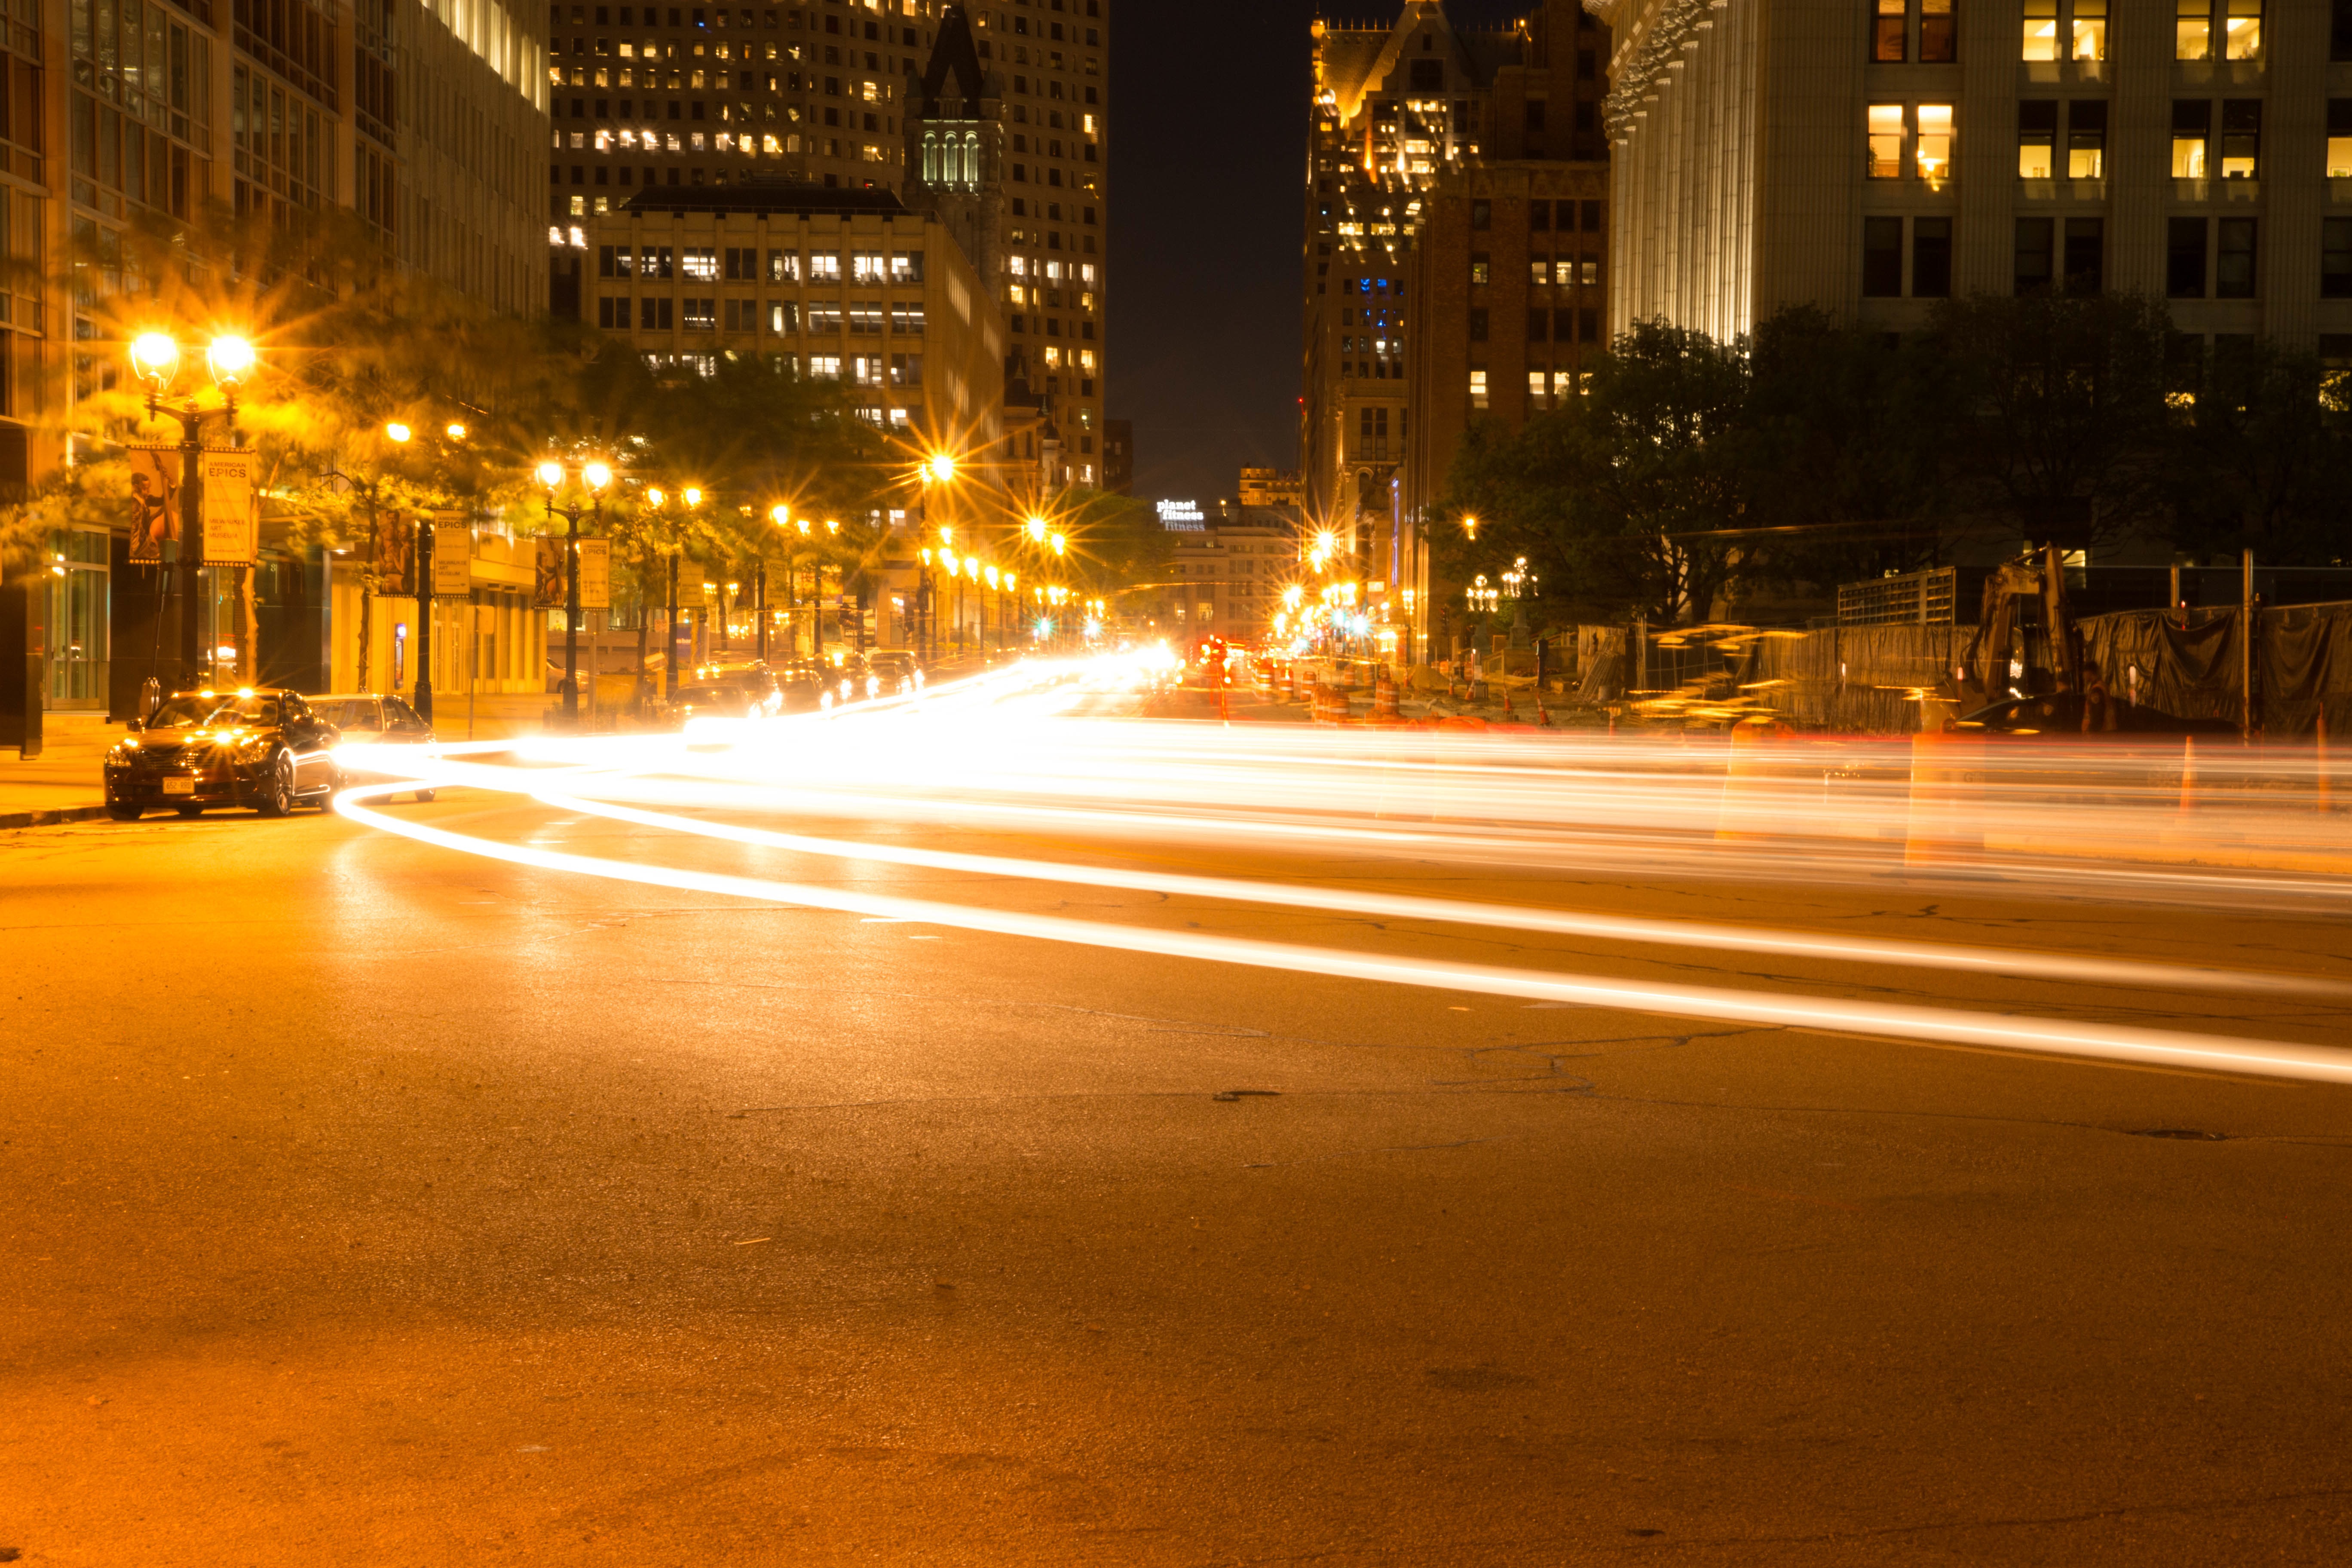
light, road, street, night, morning, city, cityscape, downtown, dusk, evening, street light, lane, lighting, urban area, metropolitan area